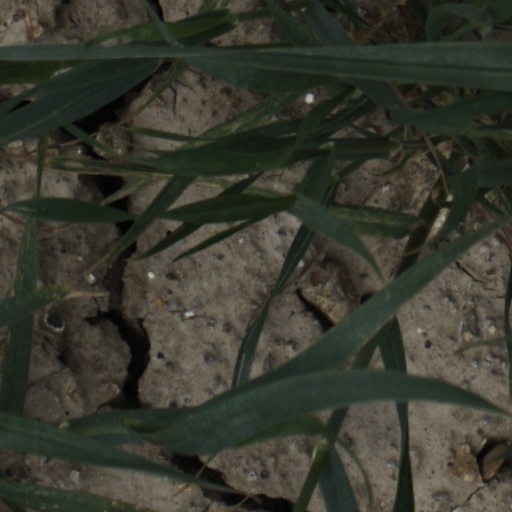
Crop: wheat